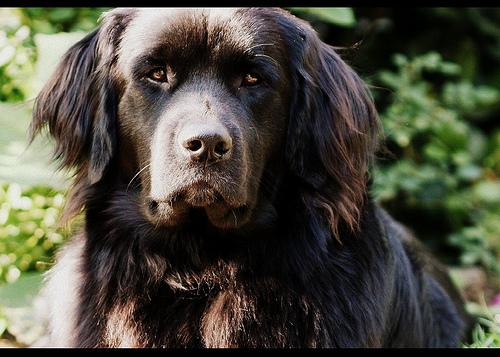
Breed: newfoundland